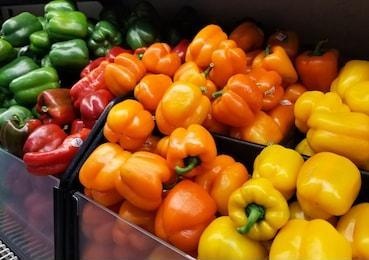
Label: capsicum